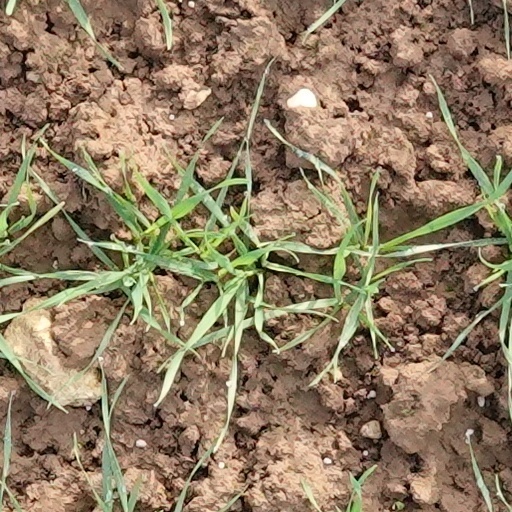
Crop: wheat